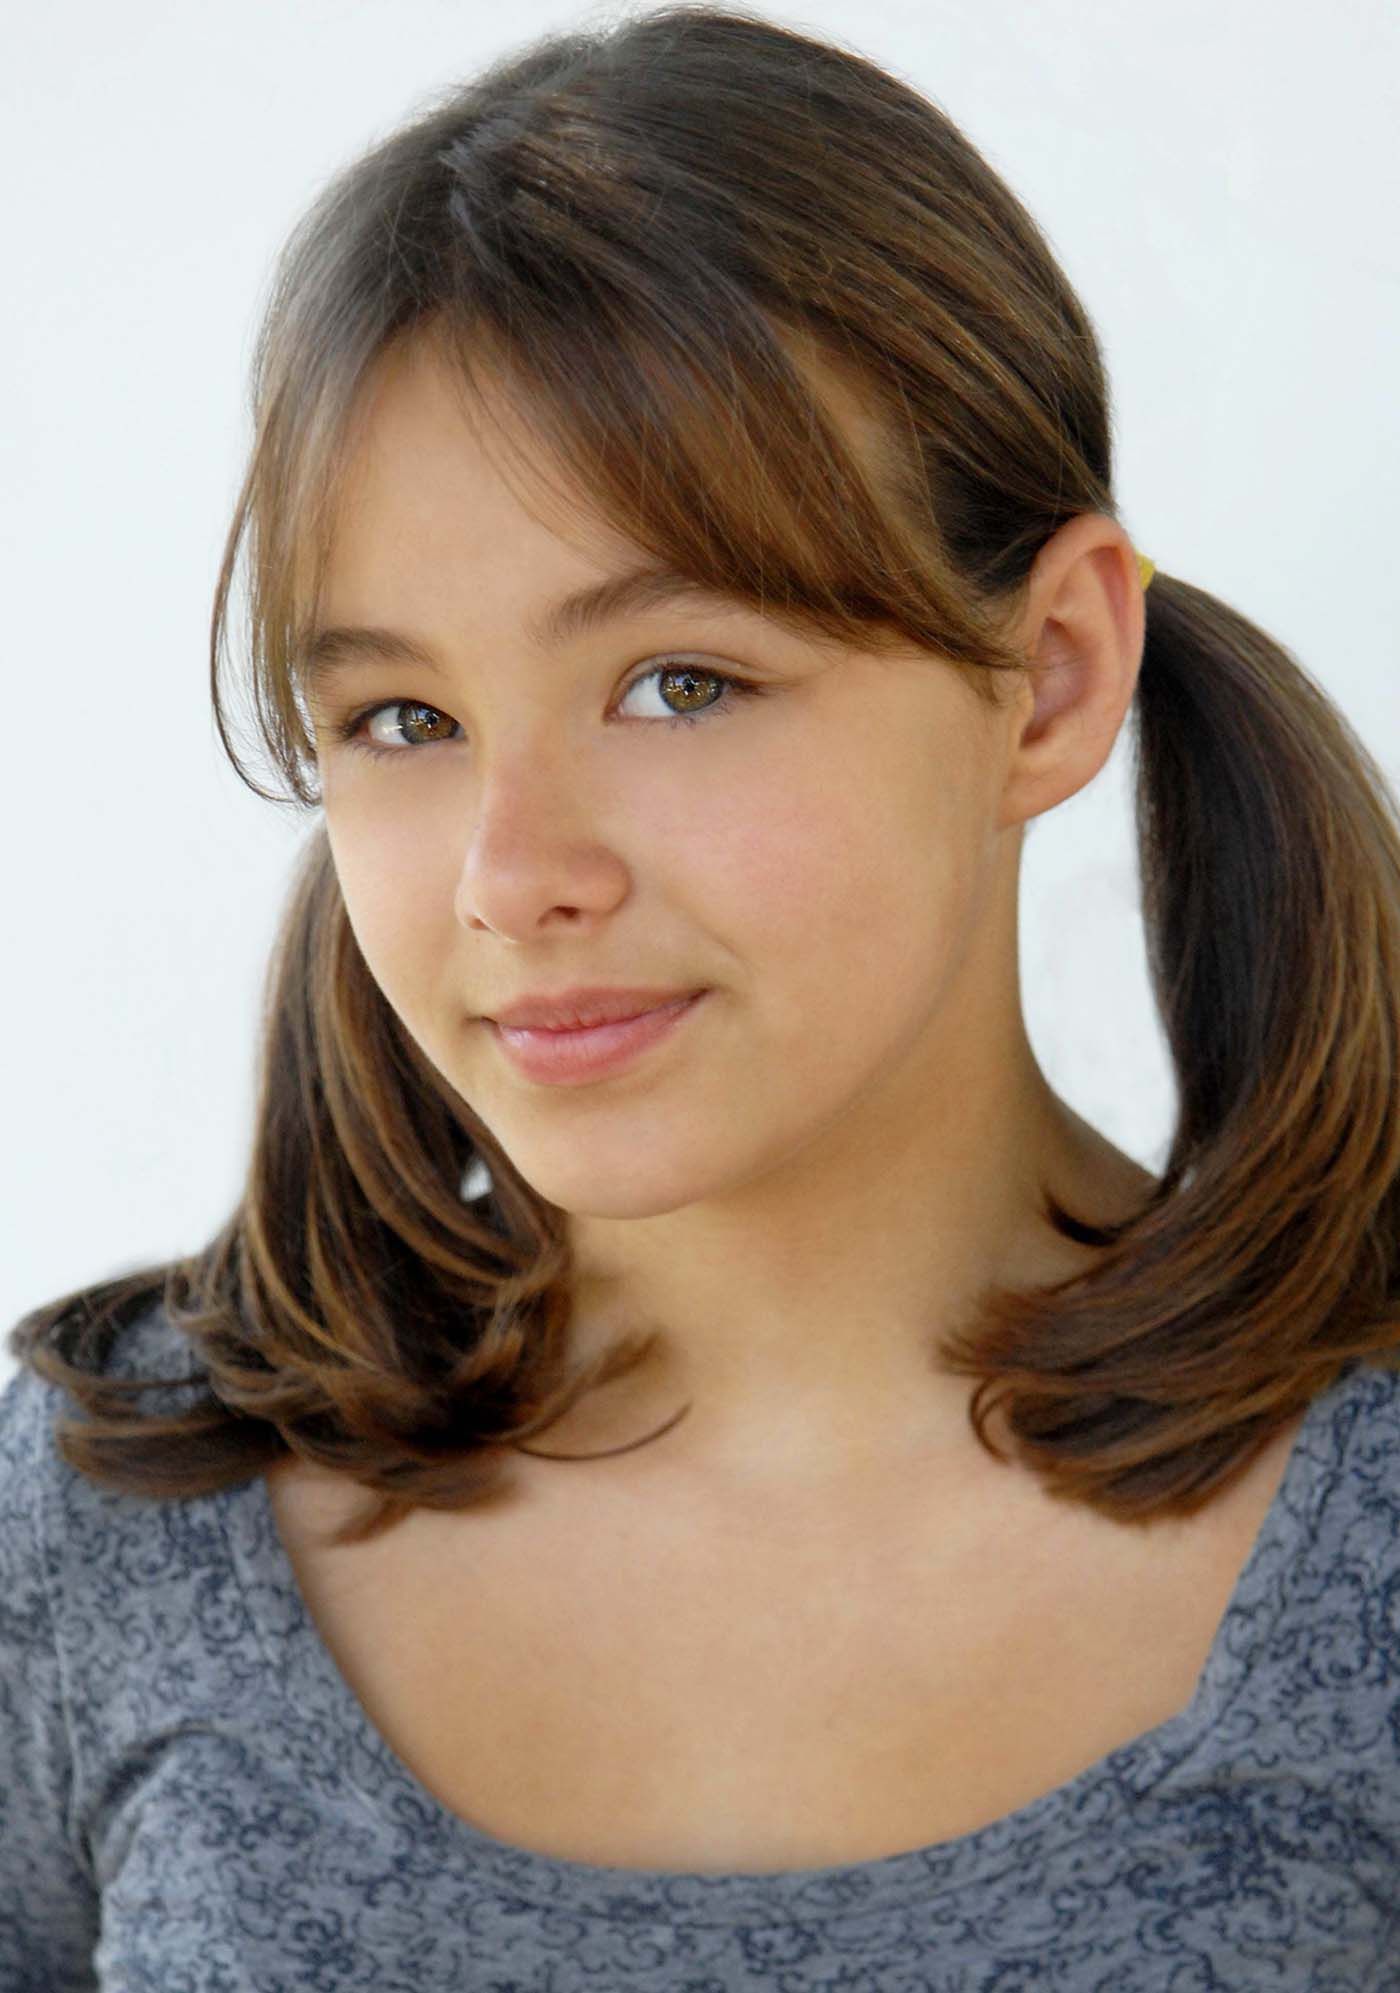
Gender: women